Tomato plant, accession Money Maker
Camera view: horizontal (90 deg, fisheye); turntable rotation: 270 degrees
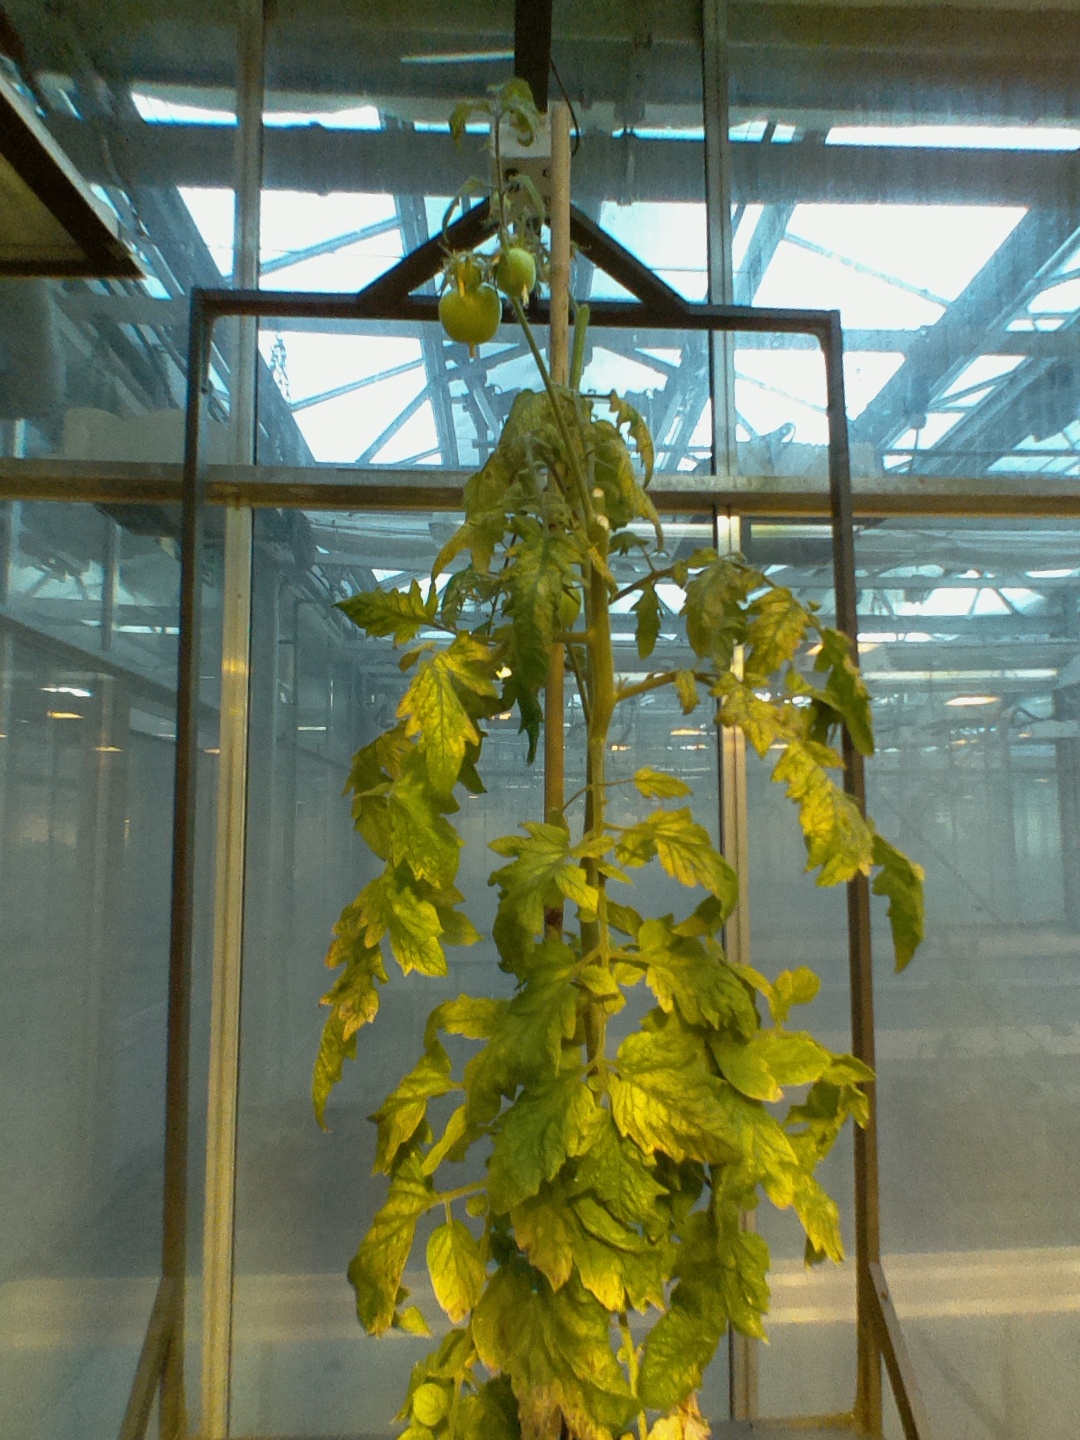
BBCH growth stage 79: 90% -100% of final fruit size